Danger (TV series)

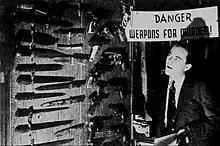
Scene from an episode of the show

Danger is a CBS television dramatic anthology series that began on September 26, 1950, and ended on May 31, 1955. Its original title was "Amm-i-dent Playhouse." The show "was one of the first television dramatic series to make effective use of background music"